Viper

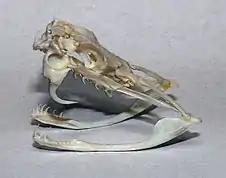
A rattlesnake skull, showing the long fangs used to inject venom

All viperids have a pair of relatively long solenoglyphous (hollow) fangs that are used to inject venom from glands located towards the rear of the upper jaws, just behind the eyes. Each of the two fangs is at the front of the mouth on a short maxillary bone that can rotate back and forth. When not in use, the fangs fold back against the roof of the mouth and are enclosed in a membranous sheath. This rotating mechanism allows for very long fangs to be contained in a relatively small mouth. The left and right fangs can be rotated together or independently. During a strike, the mouth can open nearly 180° and the maxilla rotates forward, erecting the fangs as late as possible so that the fangs do not become damaged, as they are brittle. The jaws close upon impact and the muscular sheaths encapsulating the venom glands contract, injecting the venom as the fangs penetrate the target. This action is very fast; in defensive strikes, it will be more a stab than a bite. Viperids use this mechanism primarily for immobilization and digestion of prey. Pre-digestion occurs as the venom contains proteases, which degrade tissues. Secondarily, it is used for self defense, though in cases with nonprey, such as humans, they may give a dry bite (not inject any venom). A dry bite allows the snake to conserve its precious reserve of venom, because once it has been depleted, time is needed to replenish it, leaving the snake vulnerable. In addition to being able to deliver dry bites, vipers can inject larger quantities of venom into larger prey targets, and smaller amounts into small prey. This causes the ideal amount of predigestion for the lowest amount of venom.